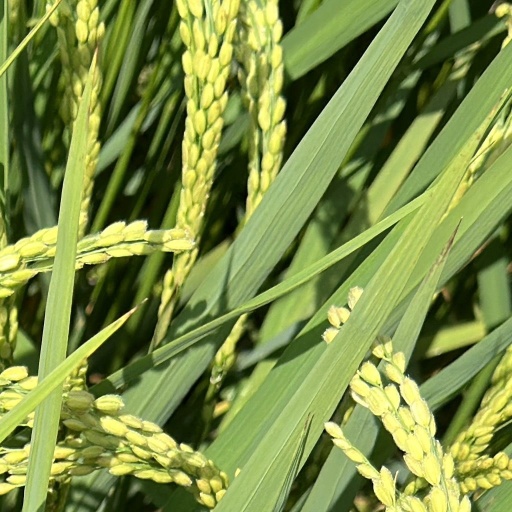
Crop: rice